Sacha Fenestraz

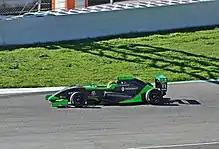
Fenestraz driving in Formula Renault in 2016

In 2016, Fenestraz switched to Formula Renault 2.0 with Tech 1 Racing. He claimed his first pole position at the Monaco round, following the exclusion of former pole sitter Lando Norris, and subsequently took his first victory in the race. He followed that up with a second pole and victory at the final race at Estoril to finish fifth in the overall standings. He also claimed a victory and finished fifth in the Northern European Cup.